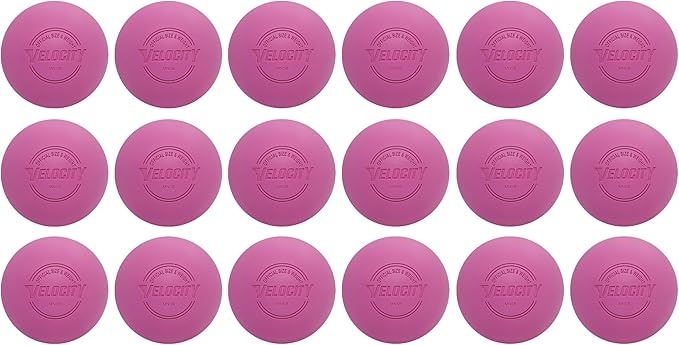
Velocity Lacrosse Balls - 1, 2, 3, 6, 12, 18, 24, 36, 60 and 120 Packs - for Practice, Official NFHS and College Approved Size
About This OFFICIAL PRACTICE BALL - This ball is intended for practice use only. APPROVED USES - This ball is great for practicing at home, running drills, massage, and playing fetch! VARIETY - White, yellow, orange and lime green balls available in packs of 60 and 120. DURABLE & EASY TO USE - Each lacrosse ball is created out of 100% pure vulcanized rubber making them great for play​. MASSAGE THERAPY - Lacrosse balls are multifunctional across many other platforms to improve your health and quality of life: foot massage, physical therapy, back pain, sore muscle relief, myofascial trigger points and many more massage therapy procedures. ​ VARIETY - Multiple colors and quantities to choose from! Whether you’re looking for one color or a variety pack, or a 6-pack or 120-ball case, you’re covered. Overview Brand : Velocity Material : Rubber Color : Pink Age Range (Description) : Adult Item Weight : 2.66 Kilograms
Brand: Velocity
Category: Sporting Goods > Athletics > Field Hockey & Lacrosse > Lacrosse Balls